Hugh Owen Thomas

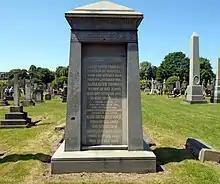
Memorial in Toxteth Park Cemetery

Following his stint in France, Hugh Owen Thomas joined his father Evan Thomas' practice for a year. His working relationship deteriorated with his father, as the academically uneducated father and medically educated son continued to disagree. Thomas started his own practice at 24 Hardy Street, Liverpool and in 1866 he acquired 11 Nelson Street, Liverpool, enlarging the surgery house to contain two waiting rooms, four consulting rooms, a surgery, and a workshop.He employed a full-time smith and leather worker to make splints and other medical devices that he himself designed and treated many patients from the Merseyside area. He is known for his principles of rest and bone alignment before the discovery and use of x-ray and was also known for encouraging immobility and rest of the injured or diseased bone or joint. In 1875, Thomas published his first book, titled ""Diseases of the Hip, Knee, and Ankle Joints"" where he first described his designs of the hip and knee splints.